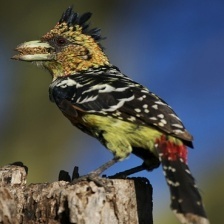
Species: D-ARNAUDS BARBET
Scientific name: TRACHYPHONUS DARNAUDII